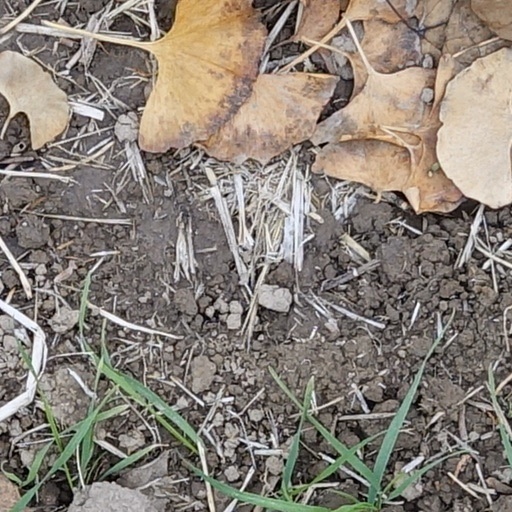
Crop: wheat